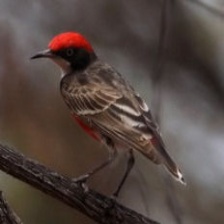
Species: CRIMSON CHAT
Scientific name: EPTHIANURA TRICOLOR